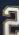
Number: 2